Modena Triptych

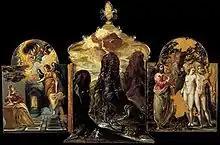
Back panels of the "Modena Triptych"

The Modena Triptych is 1568 triptych (three panel painting) by the artist El Greco, who was also known as "Doménikos Theotokópoulos".